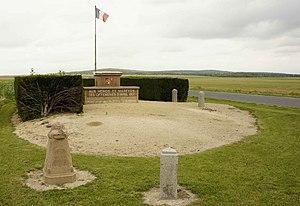
Monument à la VIIIe armée élevé en 1957, il est entouré de bornes en hommage aux régiments n° 85 RI, 95 RI, 27 RI, 1 RAC, 37 RAC
Le mont Cornillet est un sommet du département français de la Marne culminant à 206 mètres d'altitude sur la commune de Prosnes, à l'est de Reims.
La 8ᵉ armée française est une unité de l'armée de terre française qui a combattu durant les première et seconde guerres mondiales.
Val-de-Vesle est une commune française, située dans le département de la Marne en région Grand Est. Elle est traversée par une rivière, la Vesle. La plus grande ville à proximité est Reims, qui est située à 17 km de la commune.
Cet article recense les œuvres d'art dans l'espace public de la Marne, en France.
Le 27ᵉ régiment d'infanterie est un régiment d'infanterie de l'Armée de terre française créé sous la Révolution à partir du régiment de Lyonnais, un régiment français d'Ancien Régime.